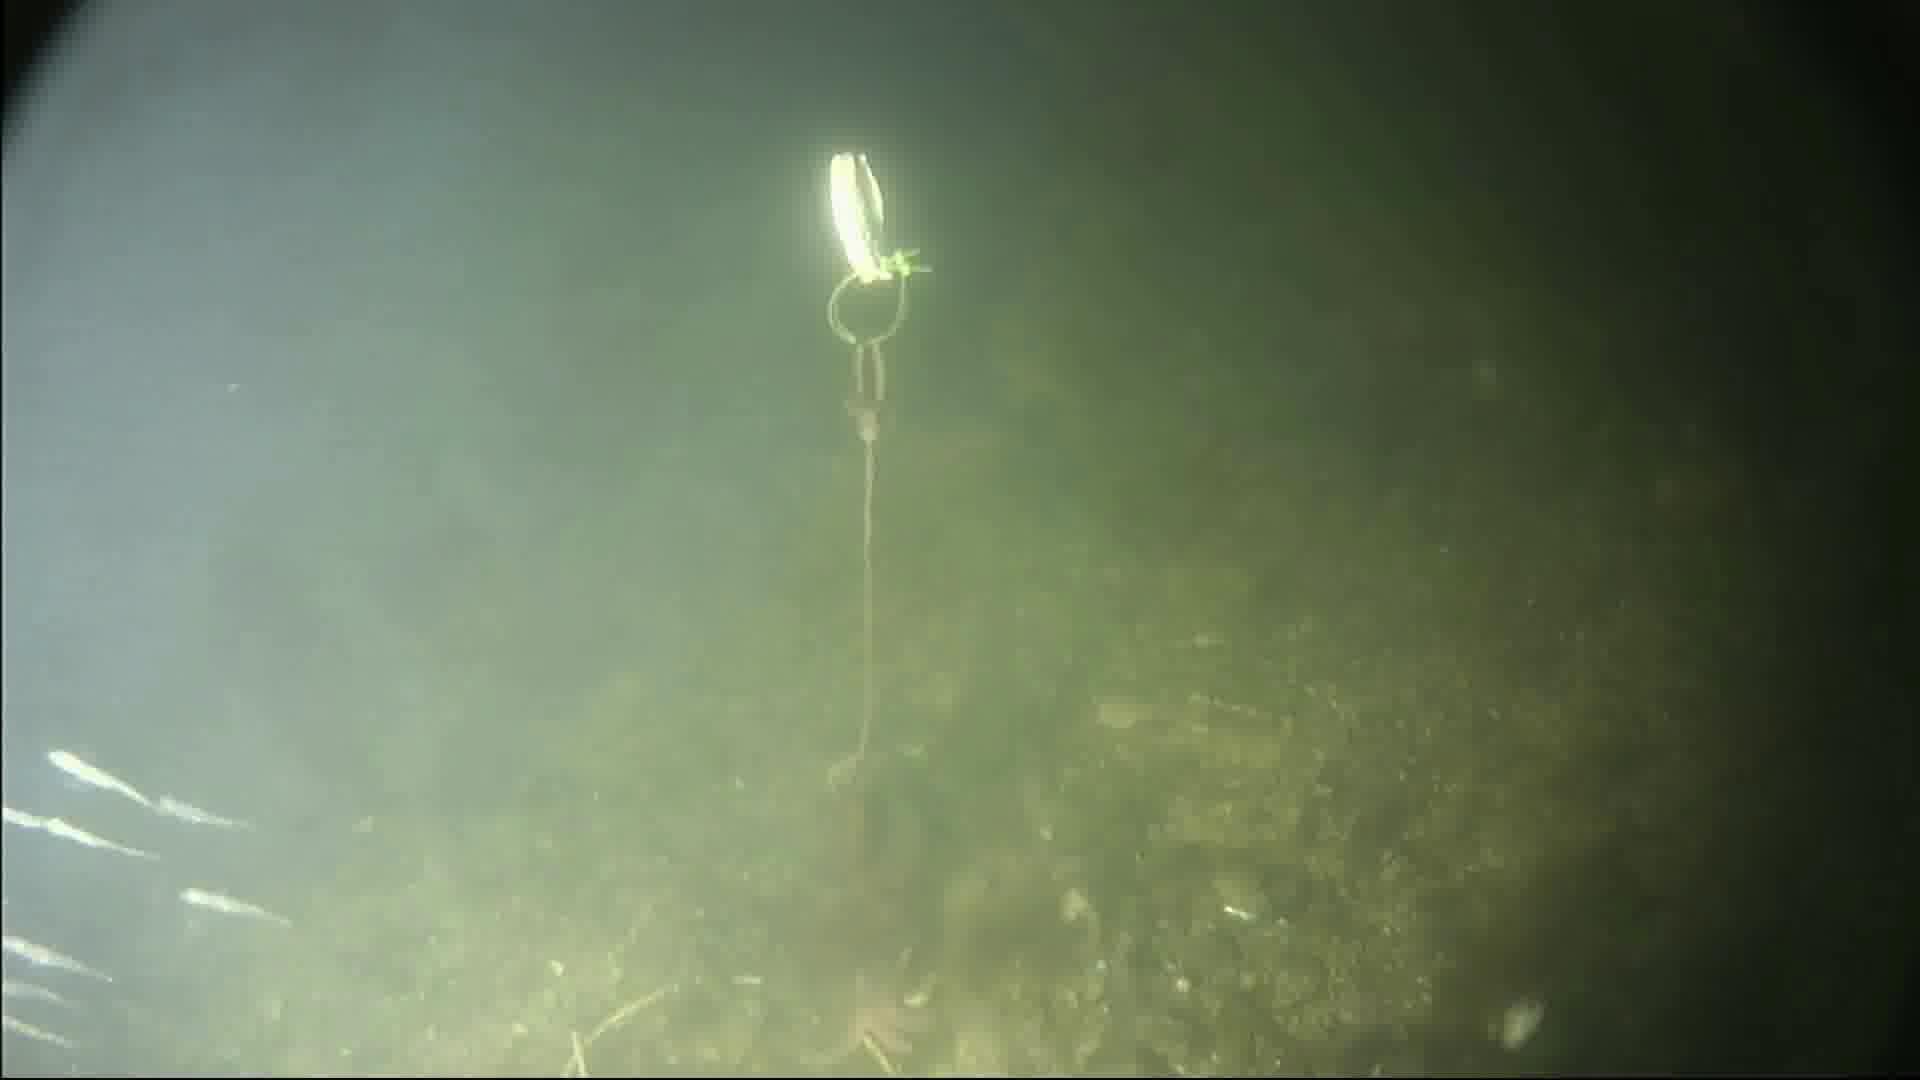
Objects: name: starfish
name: crab
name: small_fish